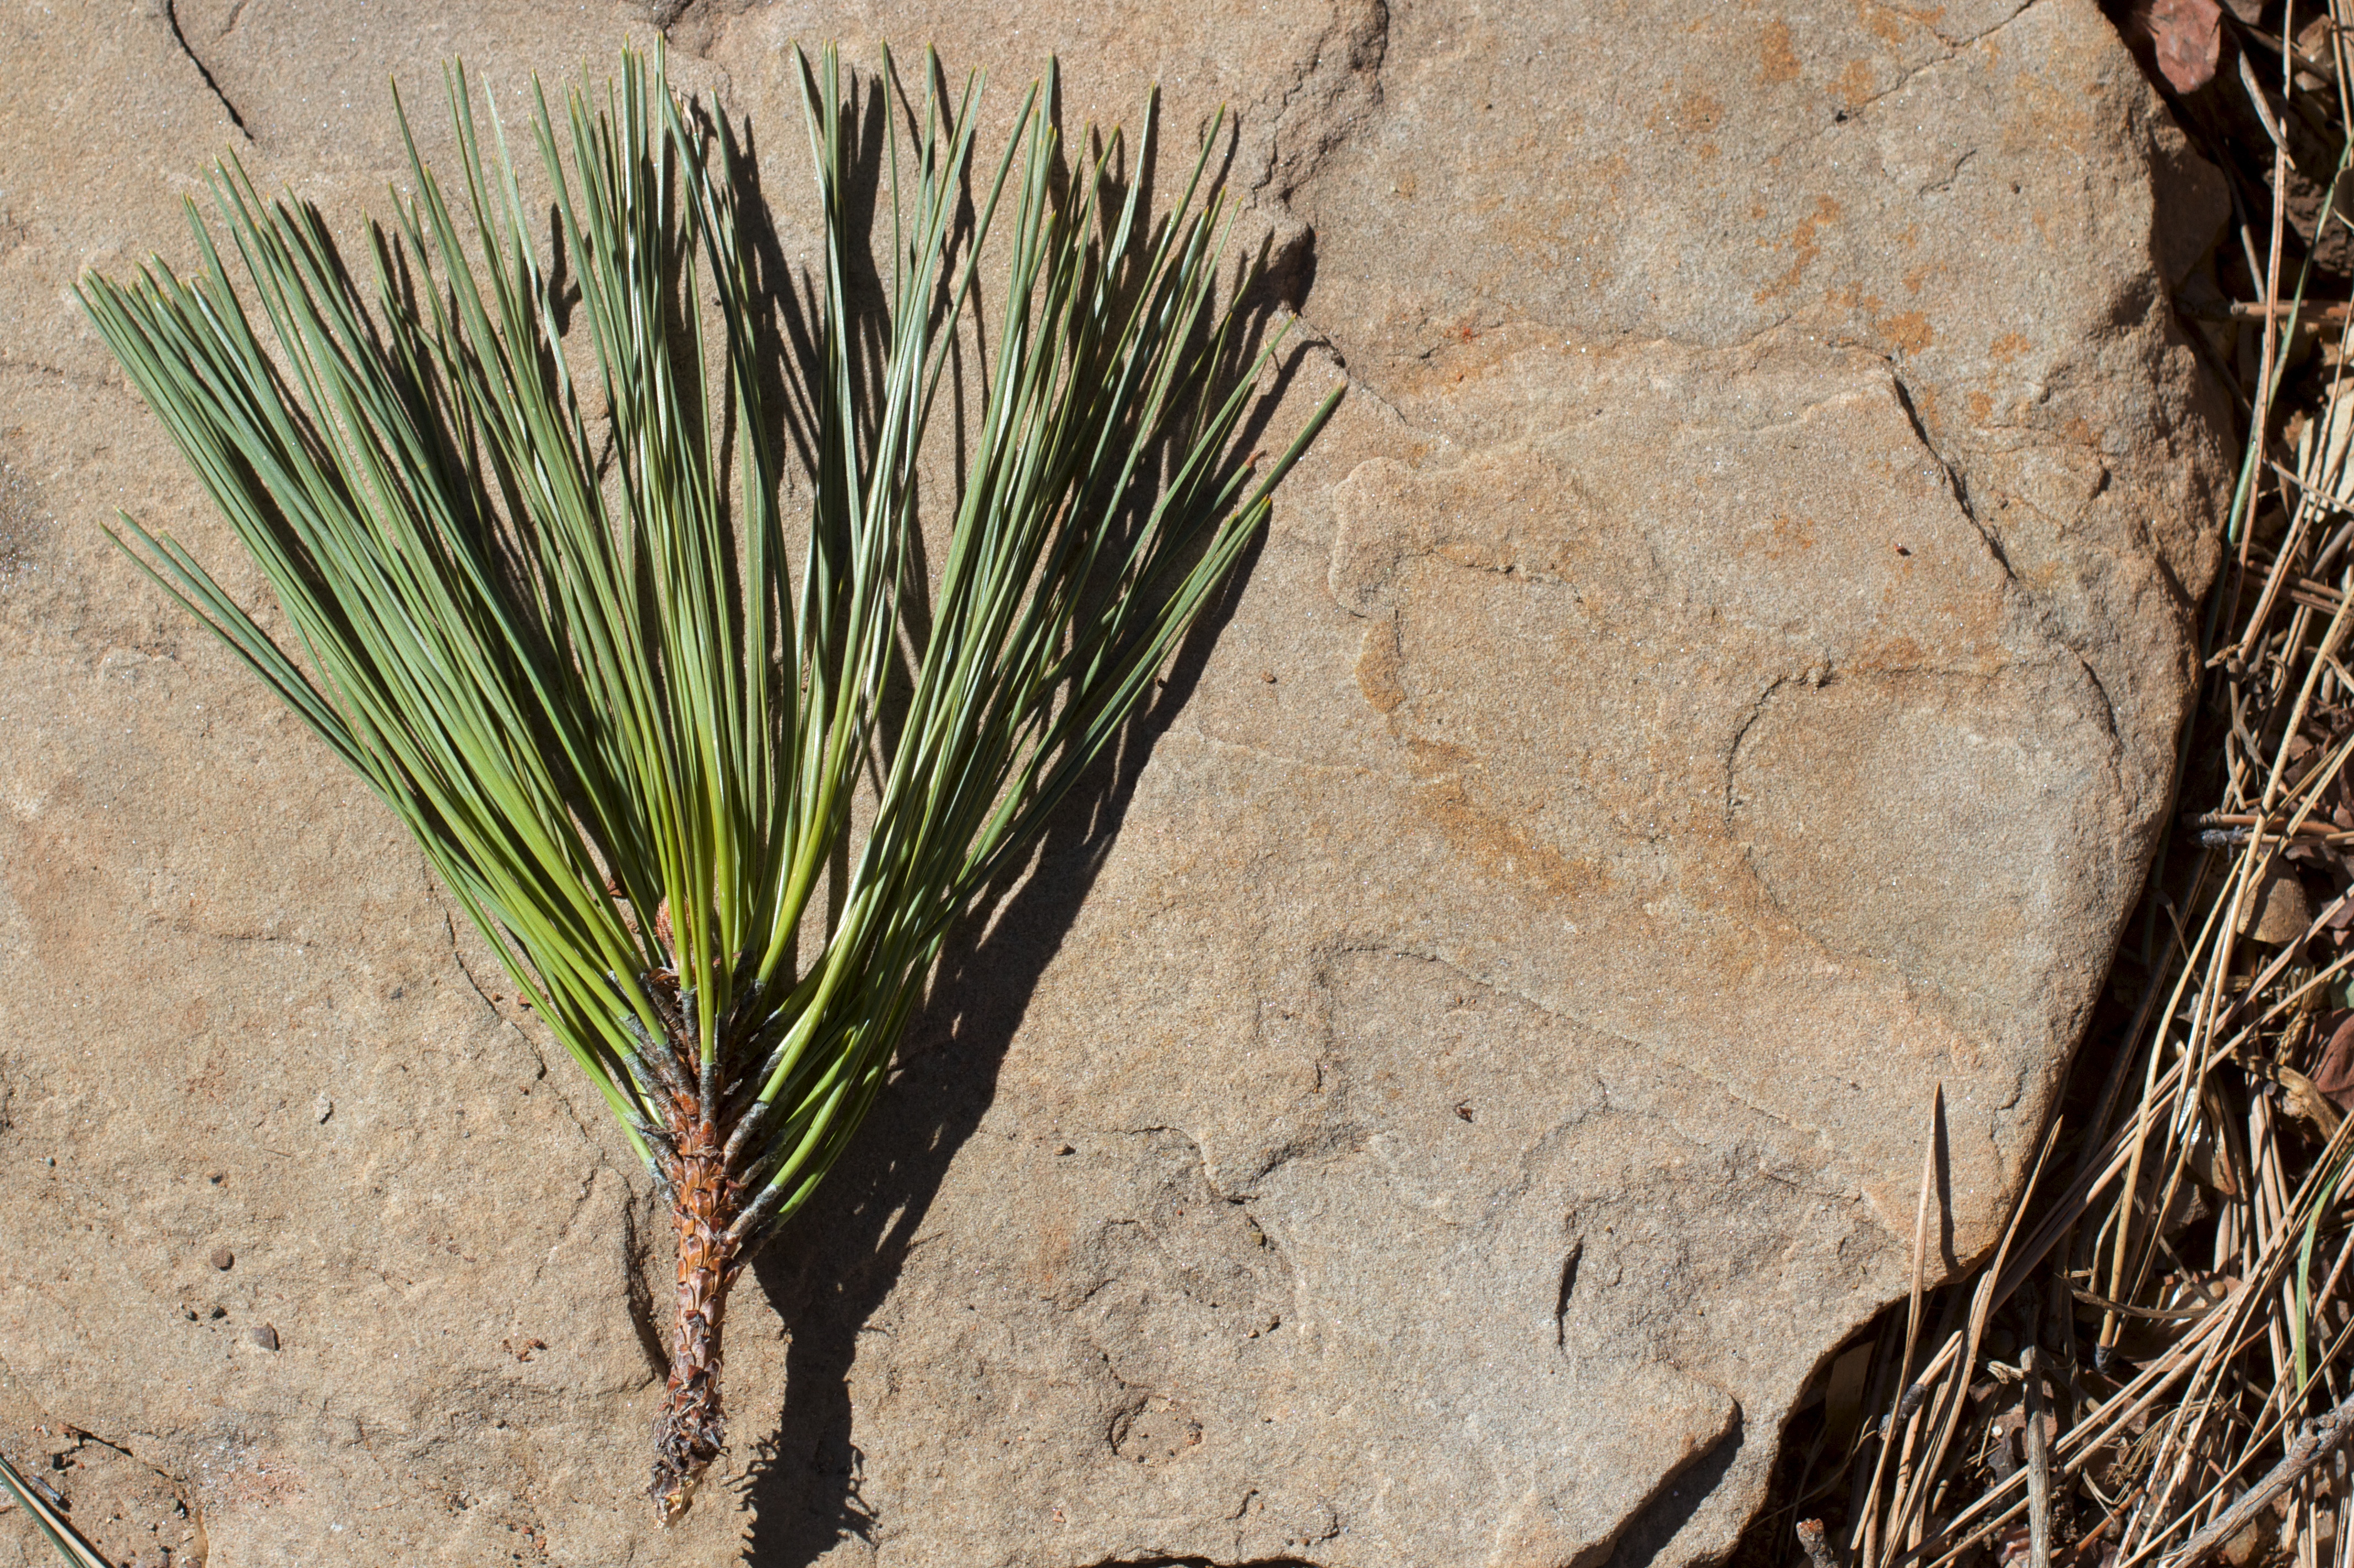
tree, grass, branch, plant, wood, leaf, flower, trunk, food, herb, produce, soil, botany, flora, flowering plant, grass family, plant stem, woody plant, land plant, arecales